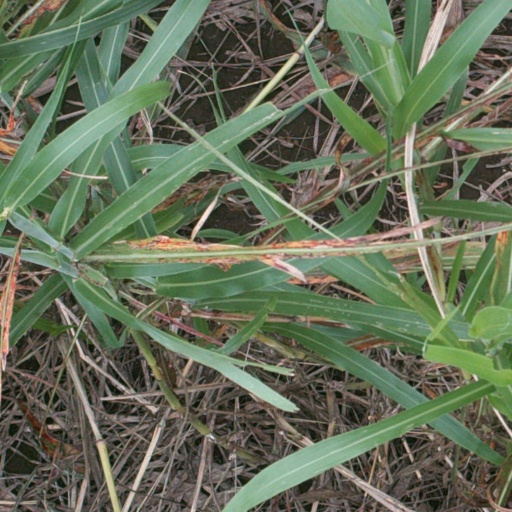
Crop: sorghum